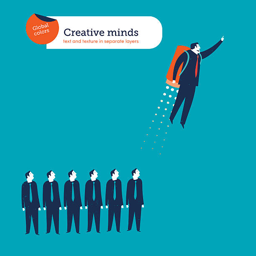
businessman flying with a rocket he is very creative vector art illustration